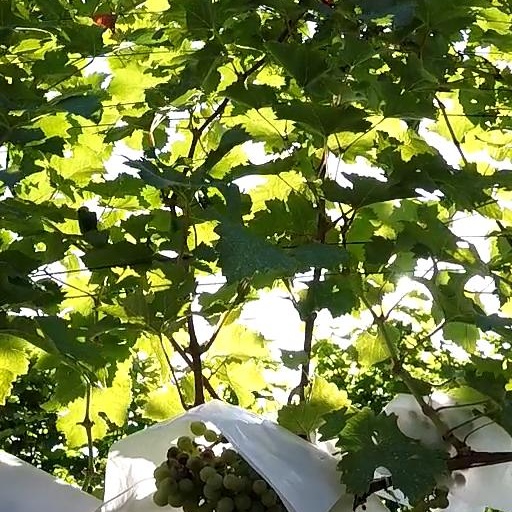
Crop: grape